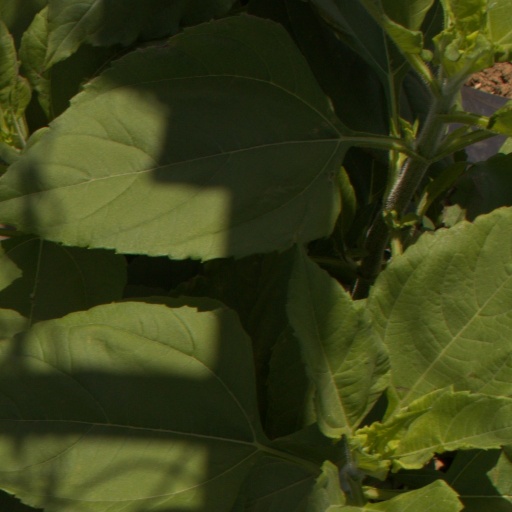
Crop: Jerusalem artichoke